Shonen Knife

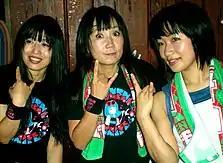

In late 2006, Atsuko Yamano left the band to get married and move to the United States. This left Naoko Yamano as the last remaining original member of the band. Atsuko was replaced by bassist Ritsuko Taneda, previously of the J-pop band Denki Candy. In the following years, Atsuko would occasionally play with the band during tours outside of Japan, at which time Taneda would switch to rhythm guitar; Atsuko did not play on the band's studio albums during this period. The lineup of Naoko Yamano, Ritsuko Taneda, and Etsuko Nakanishi released the albums "Super Group" (2008) and "Free Time" (2010). In 2009 Shonen Knife signed with Damnably in the United Kingdom, and with Good Charamel in the United States at the invitation of label owner Robby Takac. Nakanishi left the band in 2010 and was replaced by Emi Morimoto. During this period they made a high-profile appearance at the All Tomorrow's Parties festival in England, at the invitation of Matt Groening.